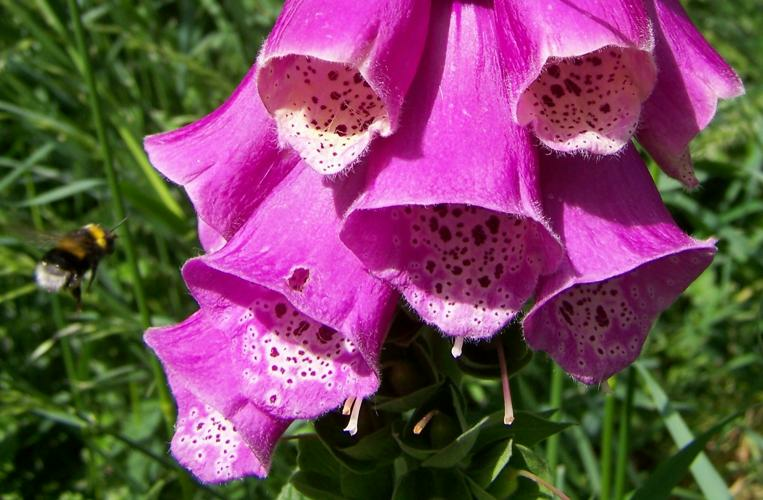
Flower: foxglove